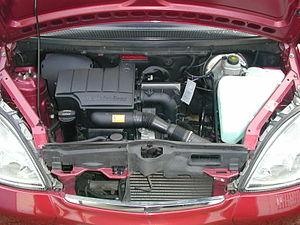
La Mercedes-Benz Classe A Type 168 est une berline compacte du constructeur automobile allemand Mercedes-Benz. Elle a été produite de 1997 à 2004 et fut restylée au printemps 2001. Durant cette période, Mercedes-Benz créa également la version longue avec 17 cm de plus. Elles sont remplacées en 2004 par la Type 169. La 168 est la première génération de la Classe A.
Le moteur M 166 est un moteur thermique automobile à combustion interne, fabriqué par Mercedes-Benz entre 1997 et 2005. Il remplace aucun moteur et sera remplacé par le M 266.
Le Mercedes-Benz Vaneo est un ludospace produit par Mercedes-Benz de 2001 à 2005.